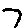
Label: 7